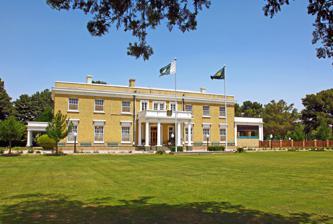
Building: Governor's House, Quetta
Country: Pakistan
Year built: 1888
Official residence of the governor of Balochistan, Pakistan Governor's House, Quetta Main façade of Governor's House Former names Quetta Residency General information Type Government house Architectural style Colonial Address Zarghun Road Town or city Quetta , Balochistan Country Pakistan Coordinates 30°11′54″N 67°00′21″E / 30.1982°N 67.0059°E / 30.1982; 67.0059 Current tenants Governor of Balochistan Completed 1888 1942 Destroyed 1935 Owner Government of Balochistan Technical details Floor count 2 Grounds 22 acres Website governorbalochistan .gov .pk Governor's House ( Urdu / Balochi : گورنر ہاؤس ; Pashto : ګورنر هاؤس ), formerly known as the Quetta Residency , is a historical government building located on Zarghun Road in Quetta , Balochistan , Pakistan. It serves as the official residence of the governor of Balochistan . Originally built in 1888 to house the chief commissioners of Baluchistan during British rule , the building was damaged during the 1935 Quetta earthquake . It was rebuilt by the then viceroy of British India and completed in 1942. Following Pakistan's independence in 1947, it became the principal workplace and residence of the province's chief commissioners and governors. It is recognised as one of several cultural heritage sites in Quetta. Location The Governor's House is located on Zarghun Road, which is also the site of several other prominent landmarks and government buildings in Quetta. The Chief Minister's House and the office of the Chief Secretary are situated opposite to Governor's House, while the northern side of the complex faces Mir Jafar Khan Jamali Road. The complex occupies a total area of 22 acres. History Governor's House was established in 1888, originally as the Quetta Residency. It was constructed as the official residence for the chief commissioners of Baluchistan when the region was under the administration of the British Raj . It was a two-story structure built in Victorian style, with a porte cochere at the front entrance supported by four neoclassical columns. The ground level of the façade featured a porch area with a series of arches supporting a covered balustrade on the first floor. The building's portico , made from brick, was topped by a pediment and featured two large doors on the first floor, opening onto an exposed balcony. The roof held two chimney stacks on either side of the portico. Cannon stands were usually positioned on the garden outside the front of the building. During his royal tour of British India in 1905–06, Prince George, Duke of York (later King George V) is known to have visited the residency along with his spouse, Princess Victoria Mary , and planted a chinar sapling. Amongst those who were present to receive the royals at the residency was Shahbaz Khan Bugti , chief of the Bugti tribe. During the 1935 Quetta earthquake , the building underwent significant structural damage. Subsequently, it was recommissioned and refurnished by the viceroy of British India at the time and completed in 1942. The new building, finished in colonial style with a new façade, functions as the present structure. Its exterior is constructed from mudbrick and partially from burnt bricks. After Pakistan's independence in 1947, the house became the residence of the provincial chief commissioners up until 1955. The founder and first governor-general of Pakistan, Muhammad Ali Jinnah , notably spent some of his last days at the Quetta Residency. Jinnah had been advised by his physician to relocate from his Ziarat Residency to the lower altitudes of Quetta, on account of his worsening lung health. He spent a month at the Quetta Residency, until he was flown to Karachi where he died in September 1948. In February 1961, Queen Elizabeth II and Prince Philip, Duke of Edinburgh arrived at the Quetta Residency while visiting the city during their first royal tour of Pakistan. Following the tradition of her grandfather George V, Elizabeth planted a pine sapling at the complex. With the abolishment of the One Unit Scheme , which lasted from 1955 to 1970, and the restoration of Balochistan's provincial status, the Quetta Residency became the official residence of the subsequent governors of Balochistan and was thereafter known as the Governor's House. During the prime ministership of Imran Khan , the doors of Governor's House were opened for public access for the first time in October 2018. There were plans to convert the house into a museum and transform the adjoining lawns into a women's park , which did not materialise. Description The sprawling grounds of Governor's House contain up to 1,500 different species of trees. The complex has its own zoo and aviary , which is home to several different types of fauna. There is also a statue installed outside of Sir Hugh Shakespear Barnes , who served as the chief commissioner of Baluchistan for multiple terms in the late 19th century. The interior of the house features relics, artefacts and furniture from both the British era and the post-independence period. The Darbar Hall of Governor's House is known for its wooden sprung floor , which was purposefully installed during the British period for use as a dancing floor. The light fittings include a set of Persian chandeliers which were gifted by the last Shah of Iran . There is a portrait of every ruling governor of Balochistan up until the present time. Amongst the artwork hanging inside Governor's House is an original piece of calligraphy commissioned by Sadequain in 1980 and valued at one crore rupees , gifted by the artist himself. Personnel The permanent staff of Governor's House usually comprises a senior civil servant , known as the principal secretary, and a military secretary who is a serving officer of the Pakistan Armed Forces . Both secretaries report to the governor's office. The principal secretary heads a team of administrative officers which includes a director, additional secretaries, a public relations officer, junior secretaries and section officers. The military secretary oversees the comptroller and protocol officer's functions. Gallery Façade of Governor's House at evening time. Governor's House in winter . See also Architecture portal Pakistan portal Governor's House, Karachi Governor's House, Lahore Governor's House, Peshawar References